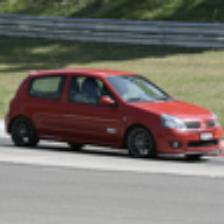
Label: NonHuman